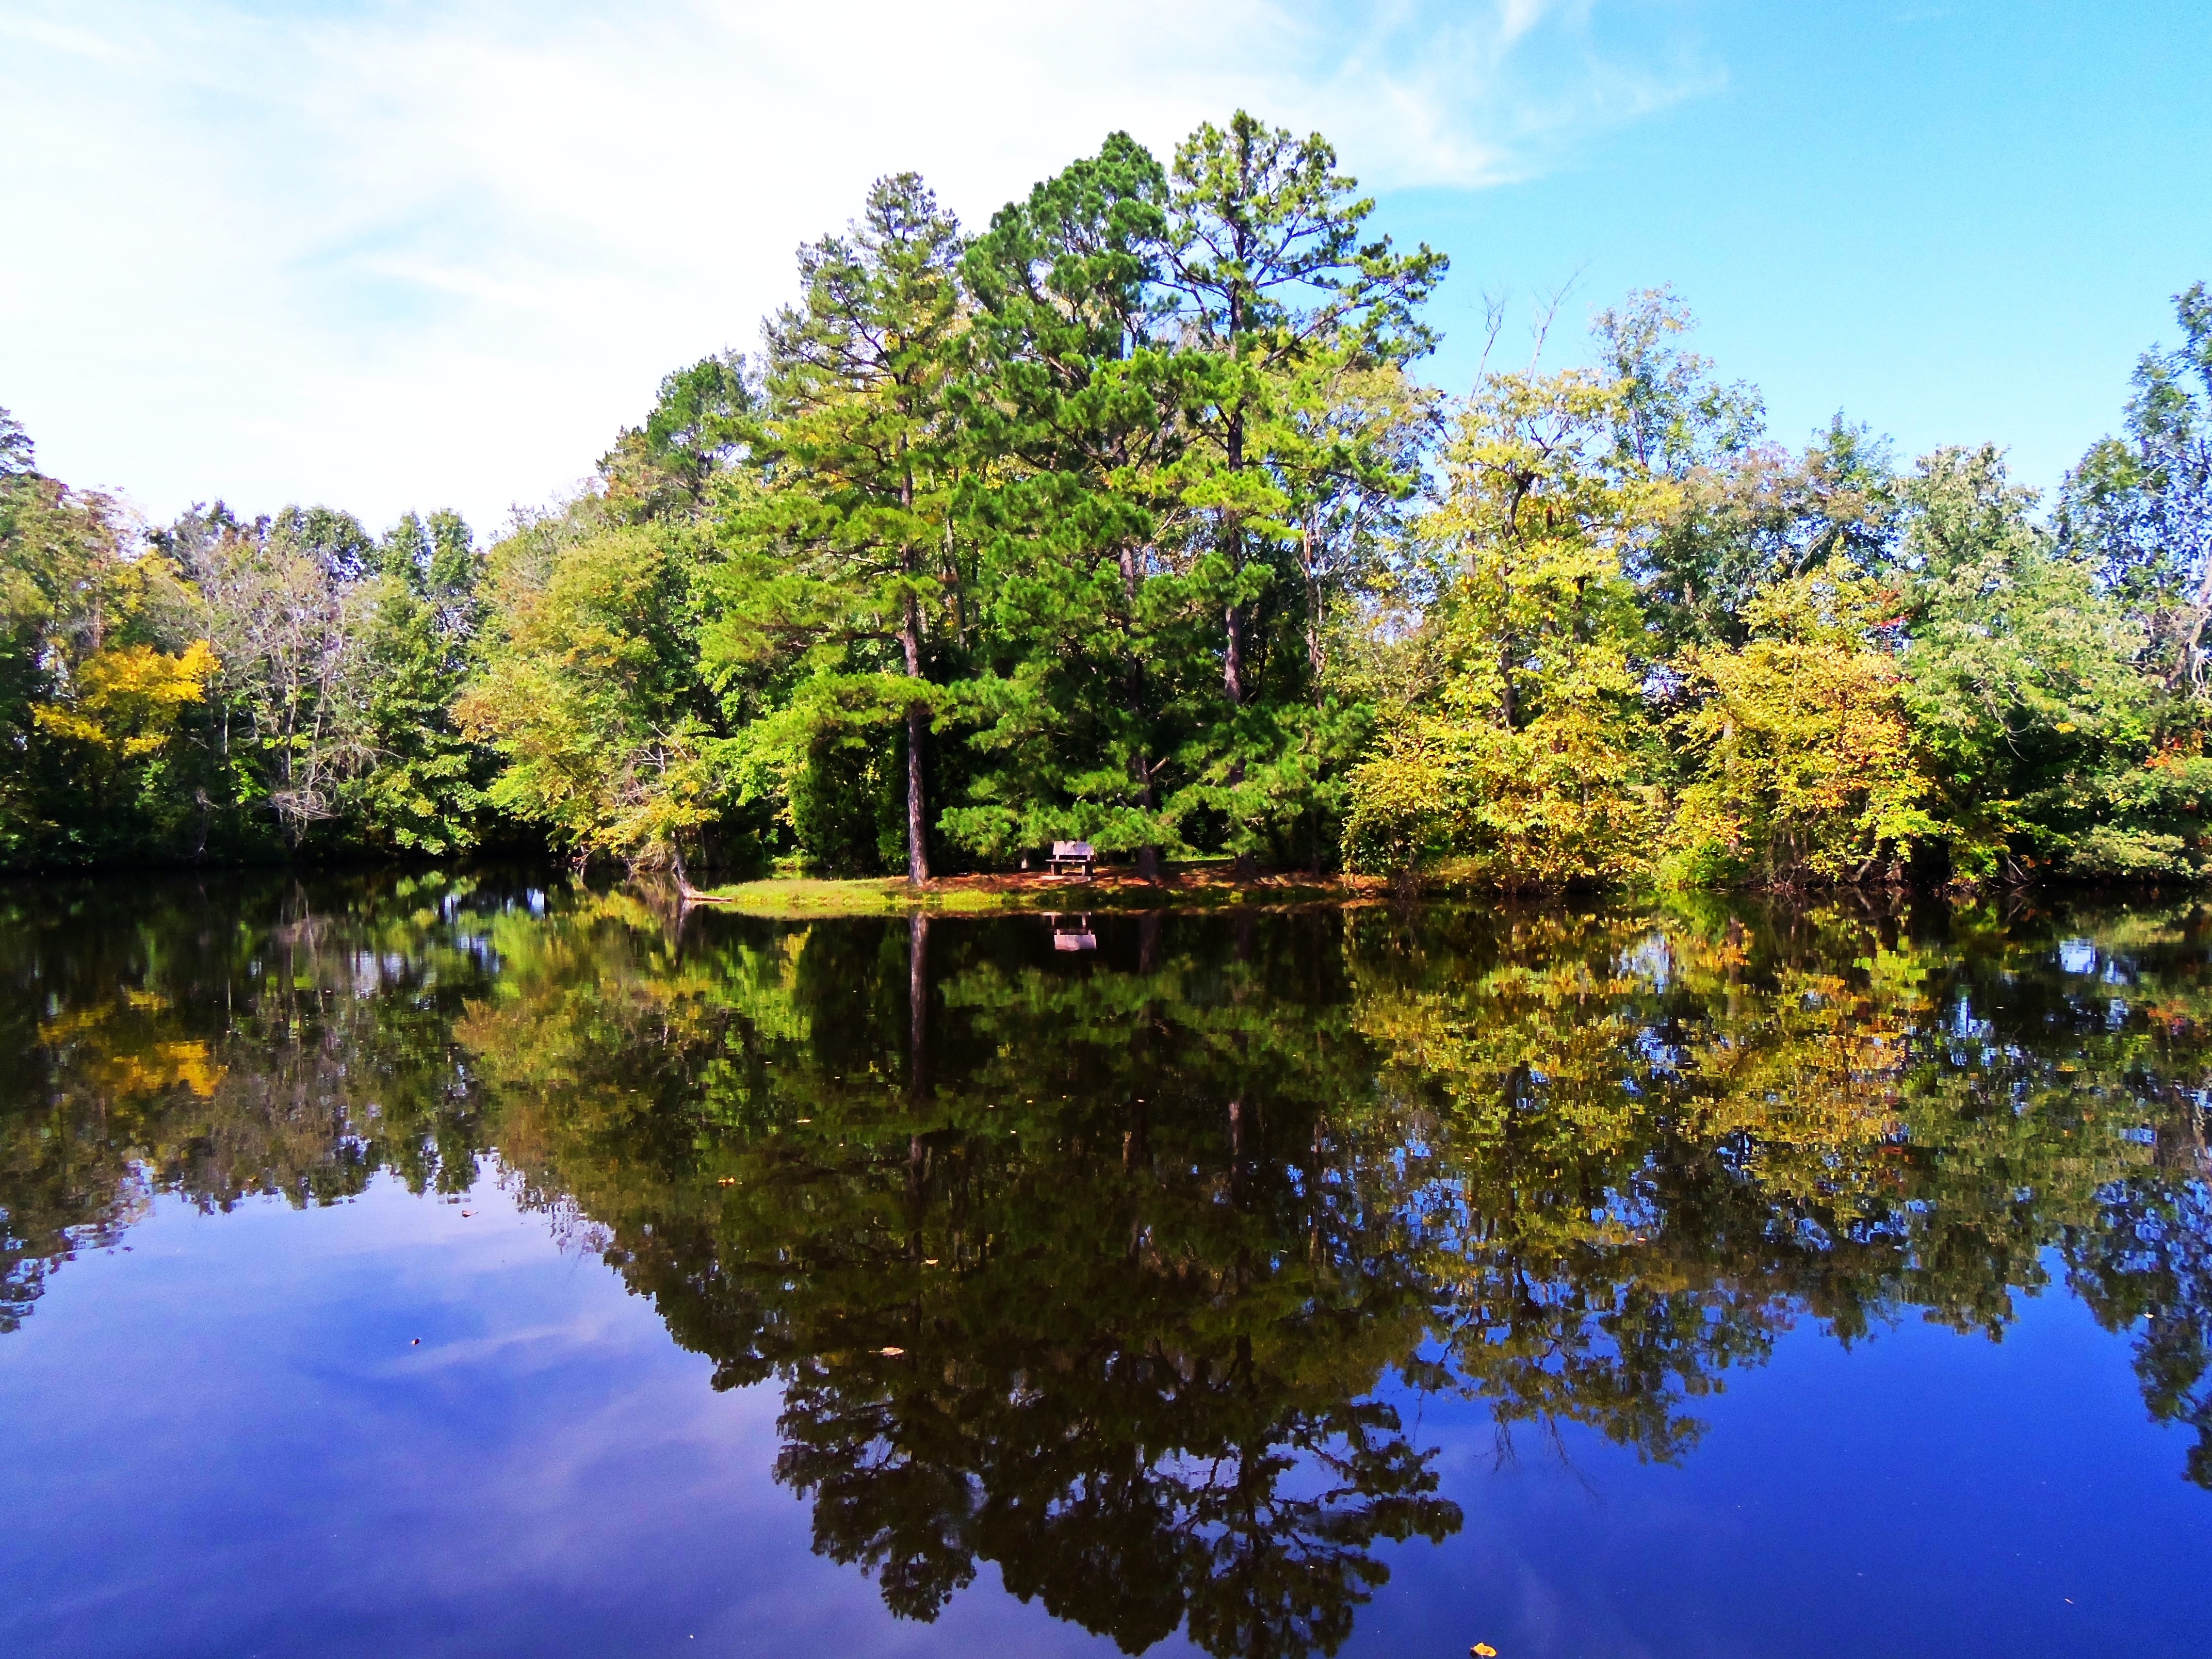
landscape, tree, water, nature, wilderness, plant, meadow, leaf, flower, lake, river, summer, pond, reflection, autumn, park, garden, season, body of water, woodland, ecosystem, biome, woody plant